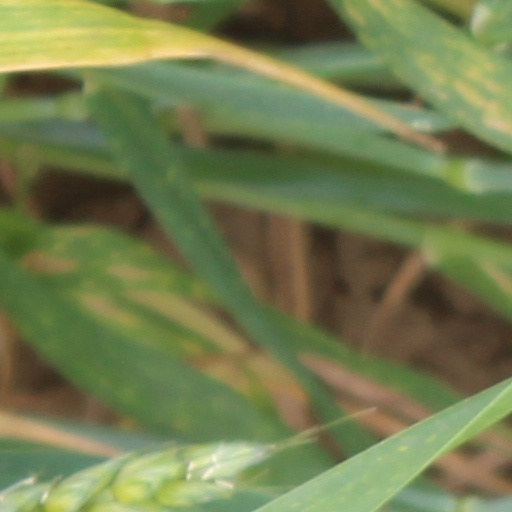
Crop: wheat